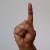
The image shows a hand gesture representing the letter 'D' in Indian Sign Language.